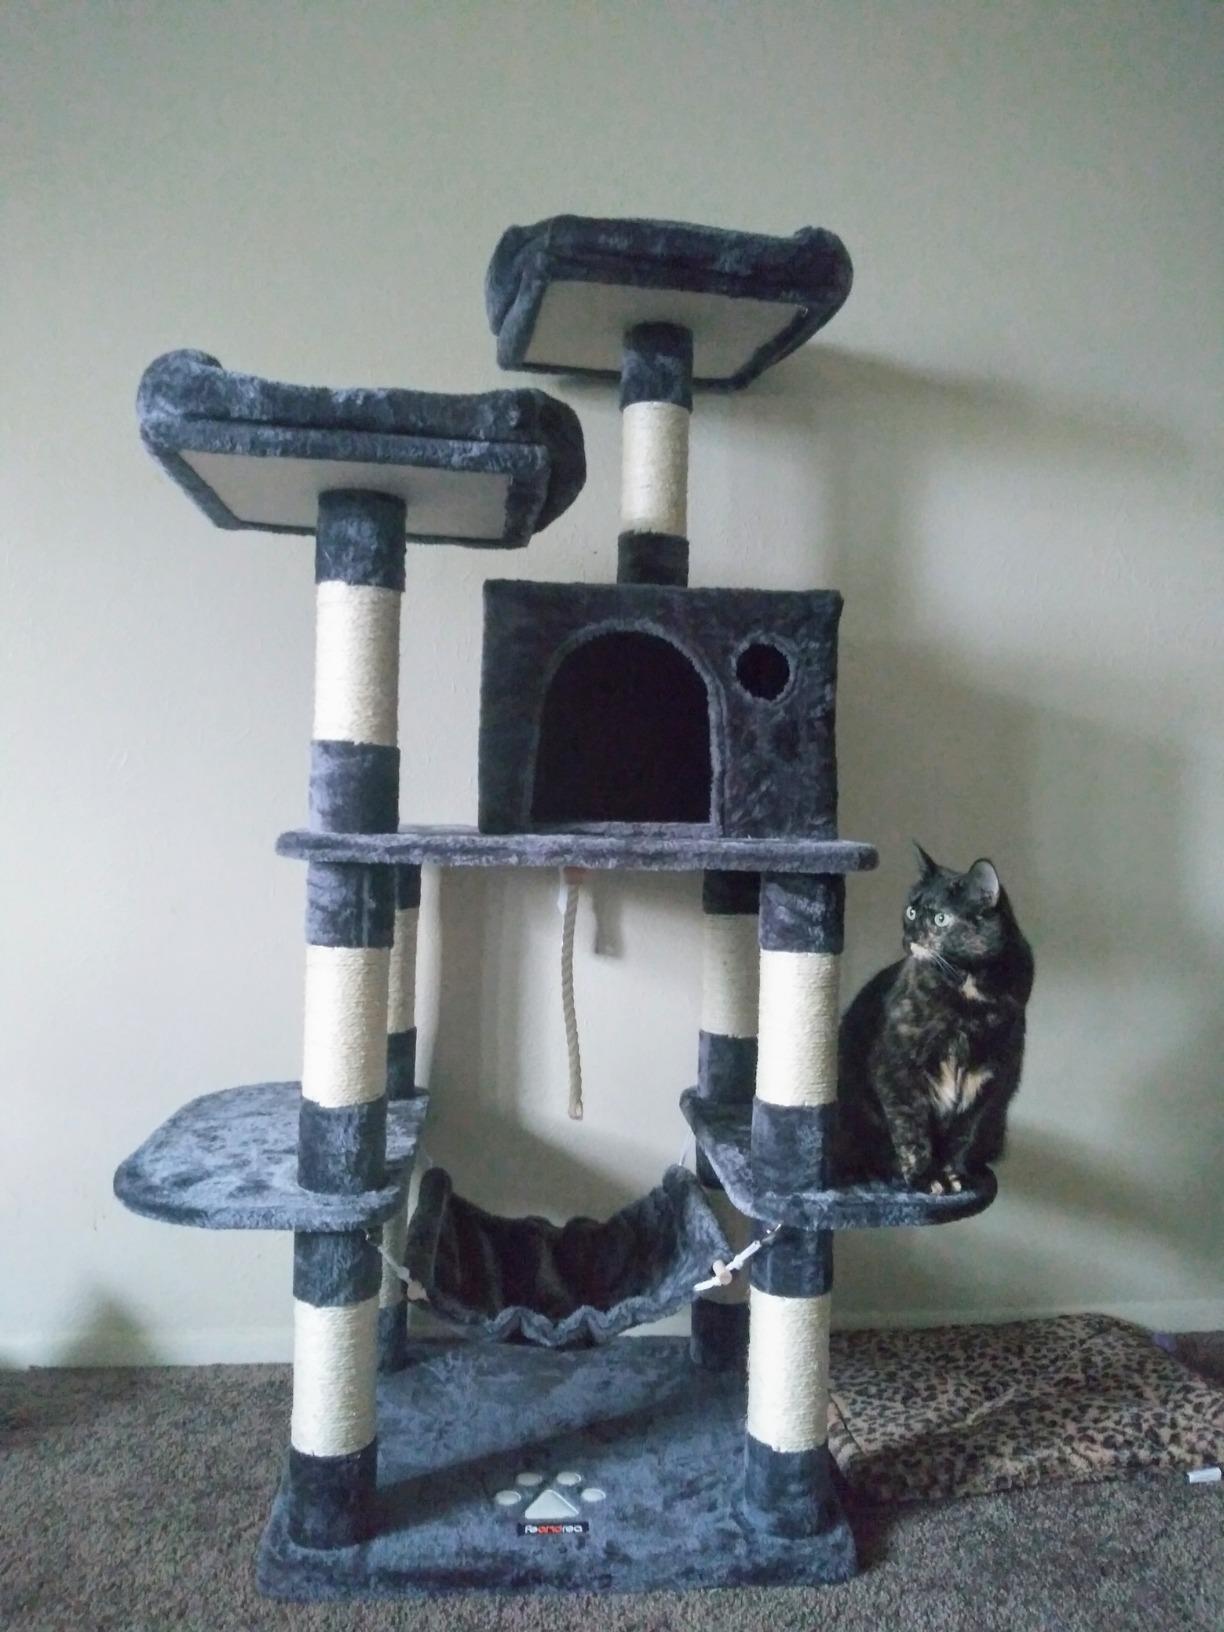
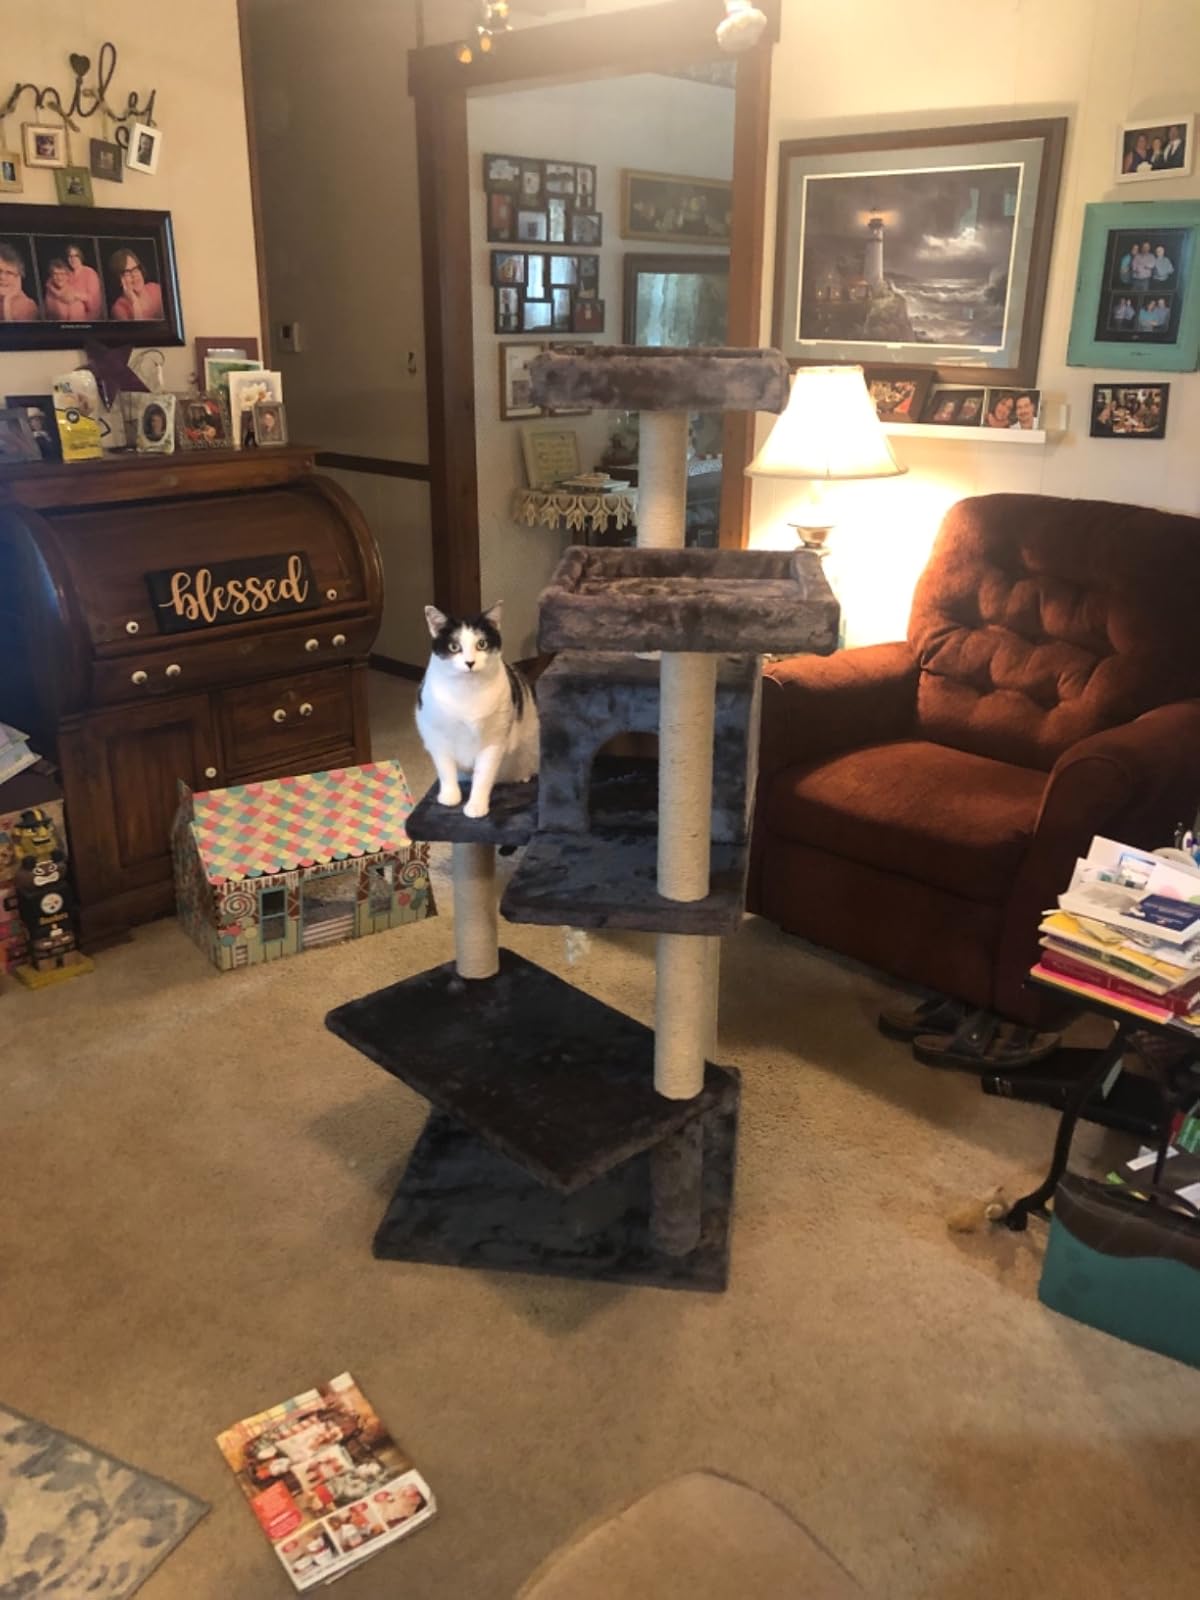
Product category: items_cat tree
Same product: no